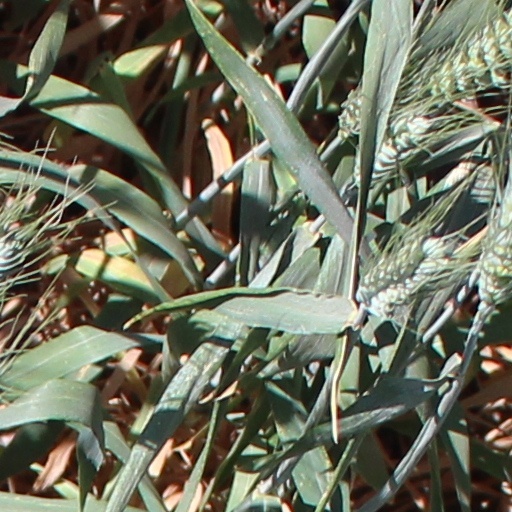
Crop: wheat